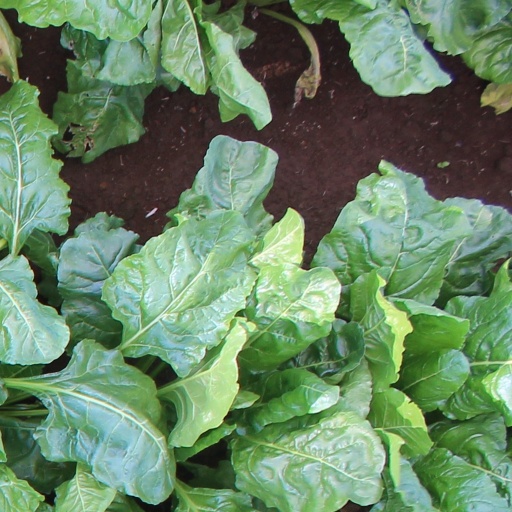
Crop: sugar beet